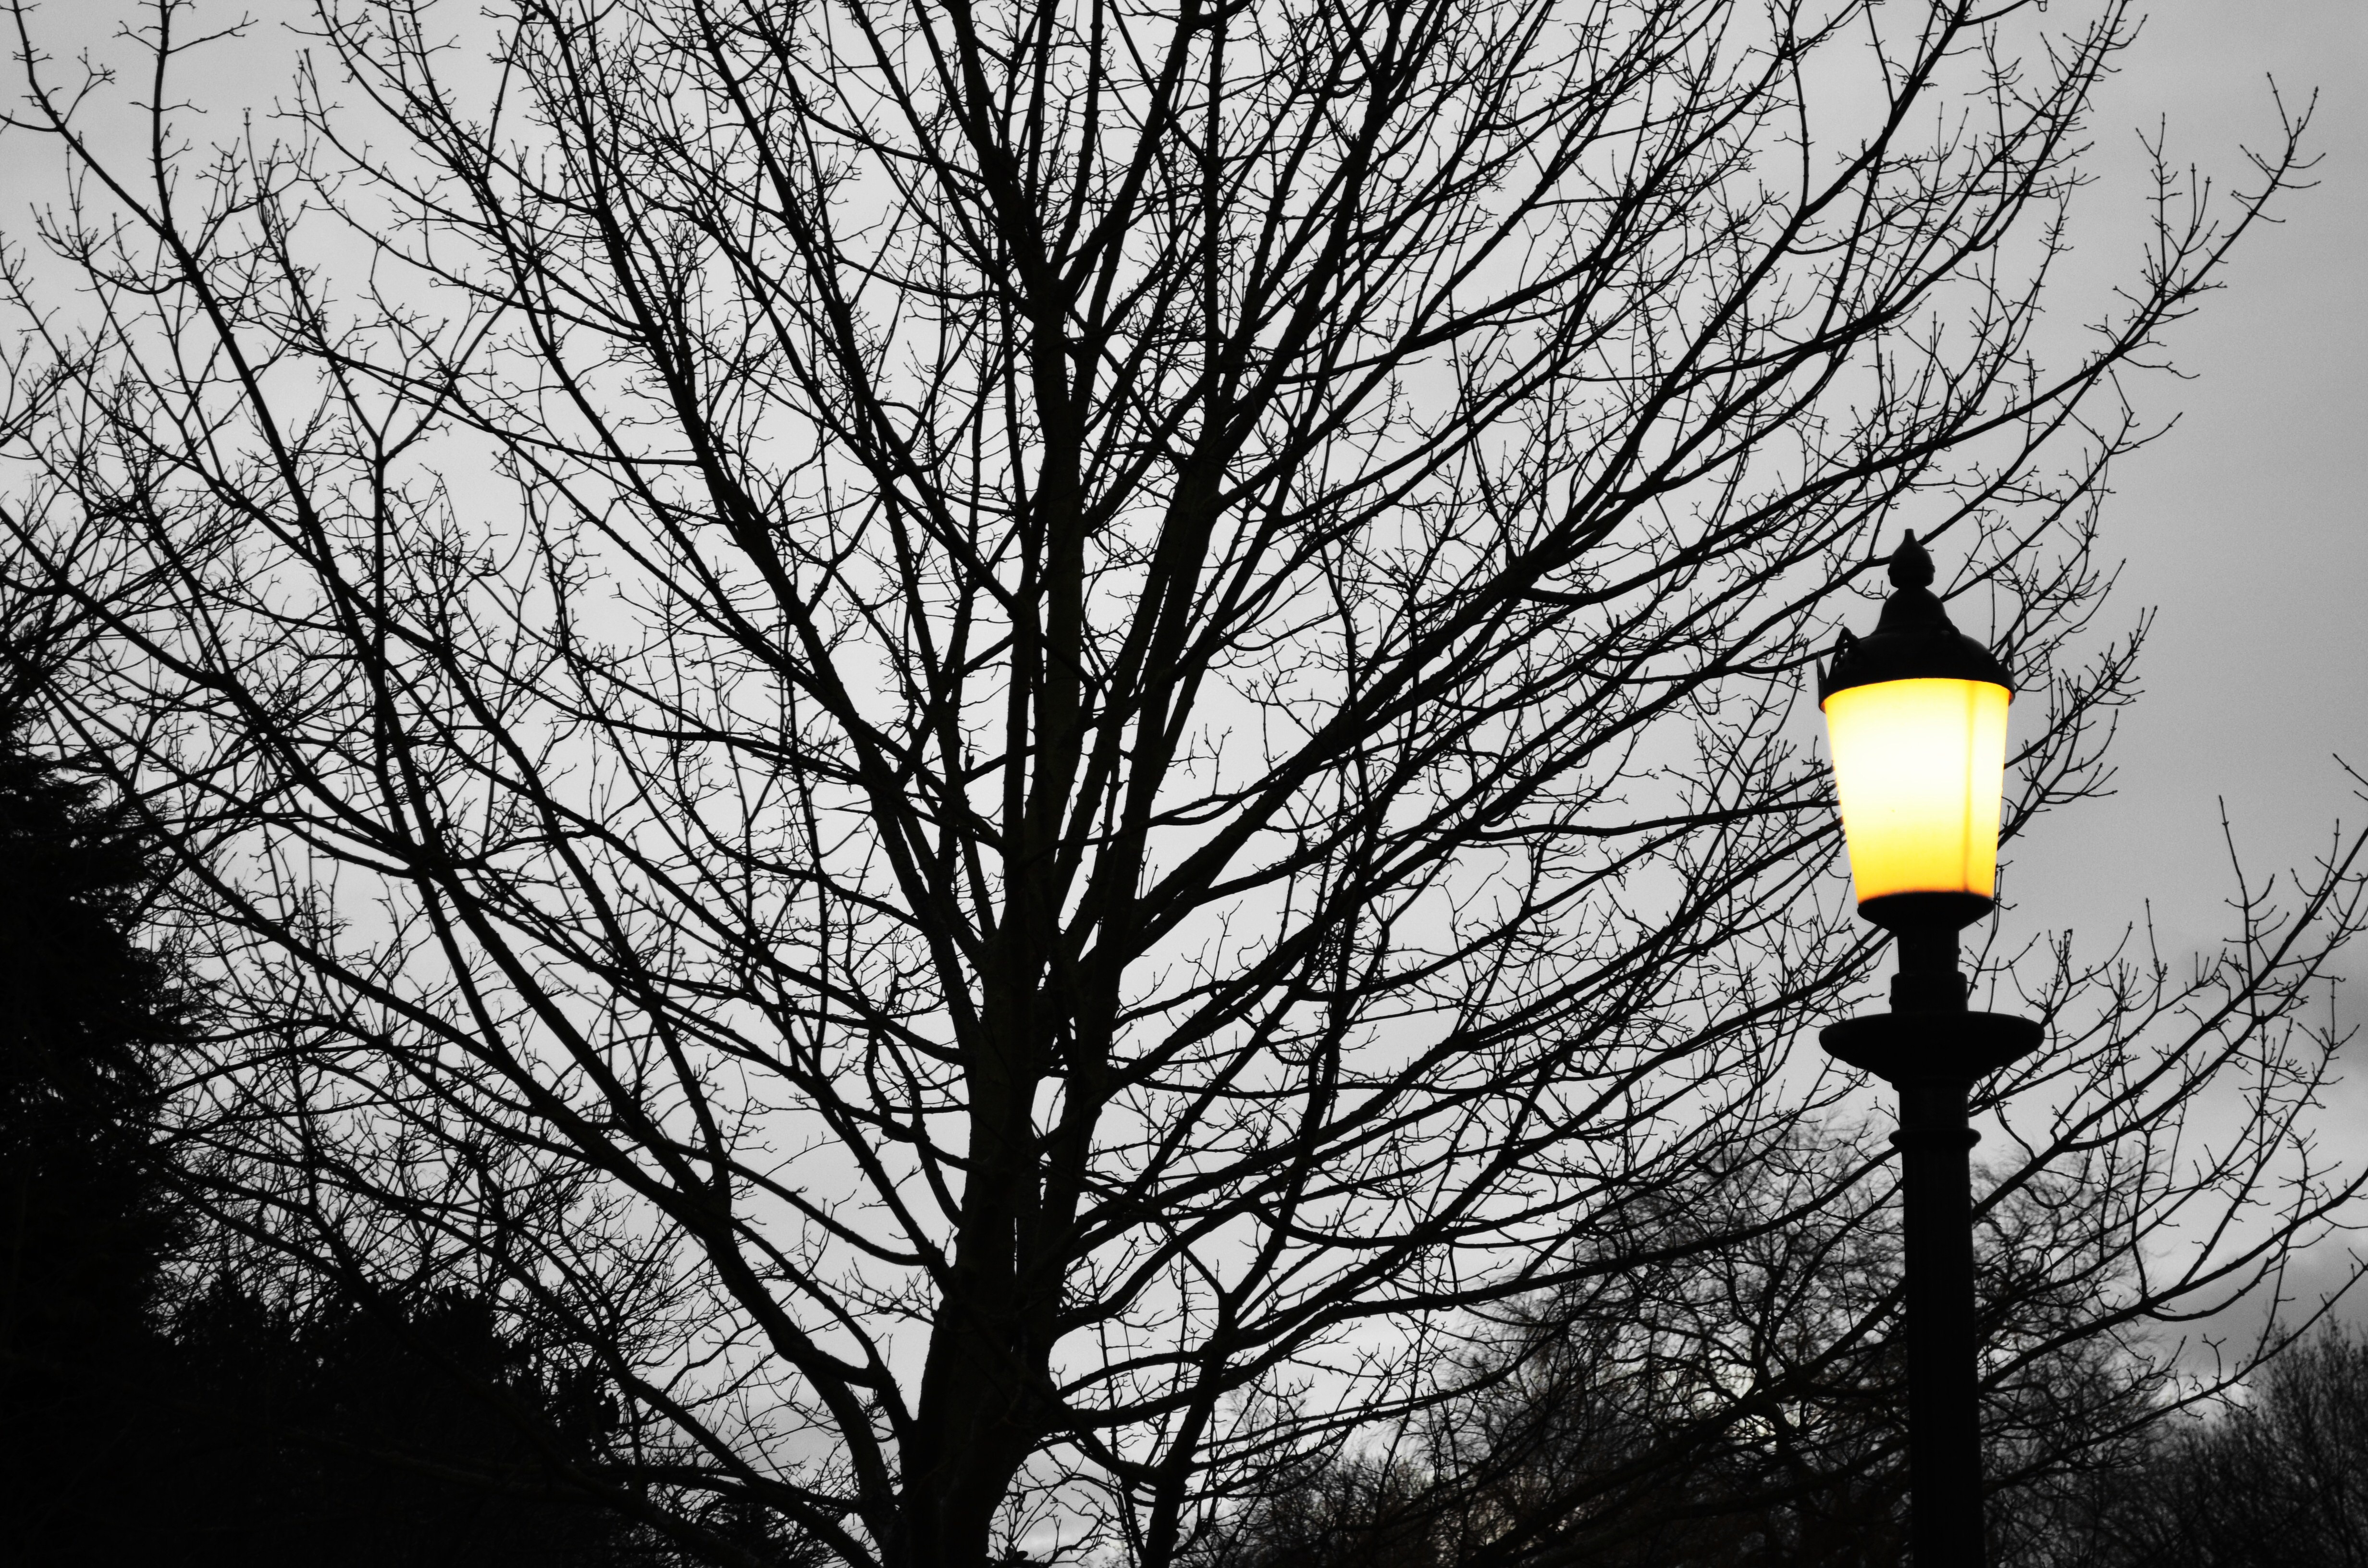
tree, branch, winter, light, black and white, morning, evening, autumn, darkness, street light, lamp, monochrome, lighting, season, background, light fixture, monochrome photography, atmospheric phenomenon, woody plant